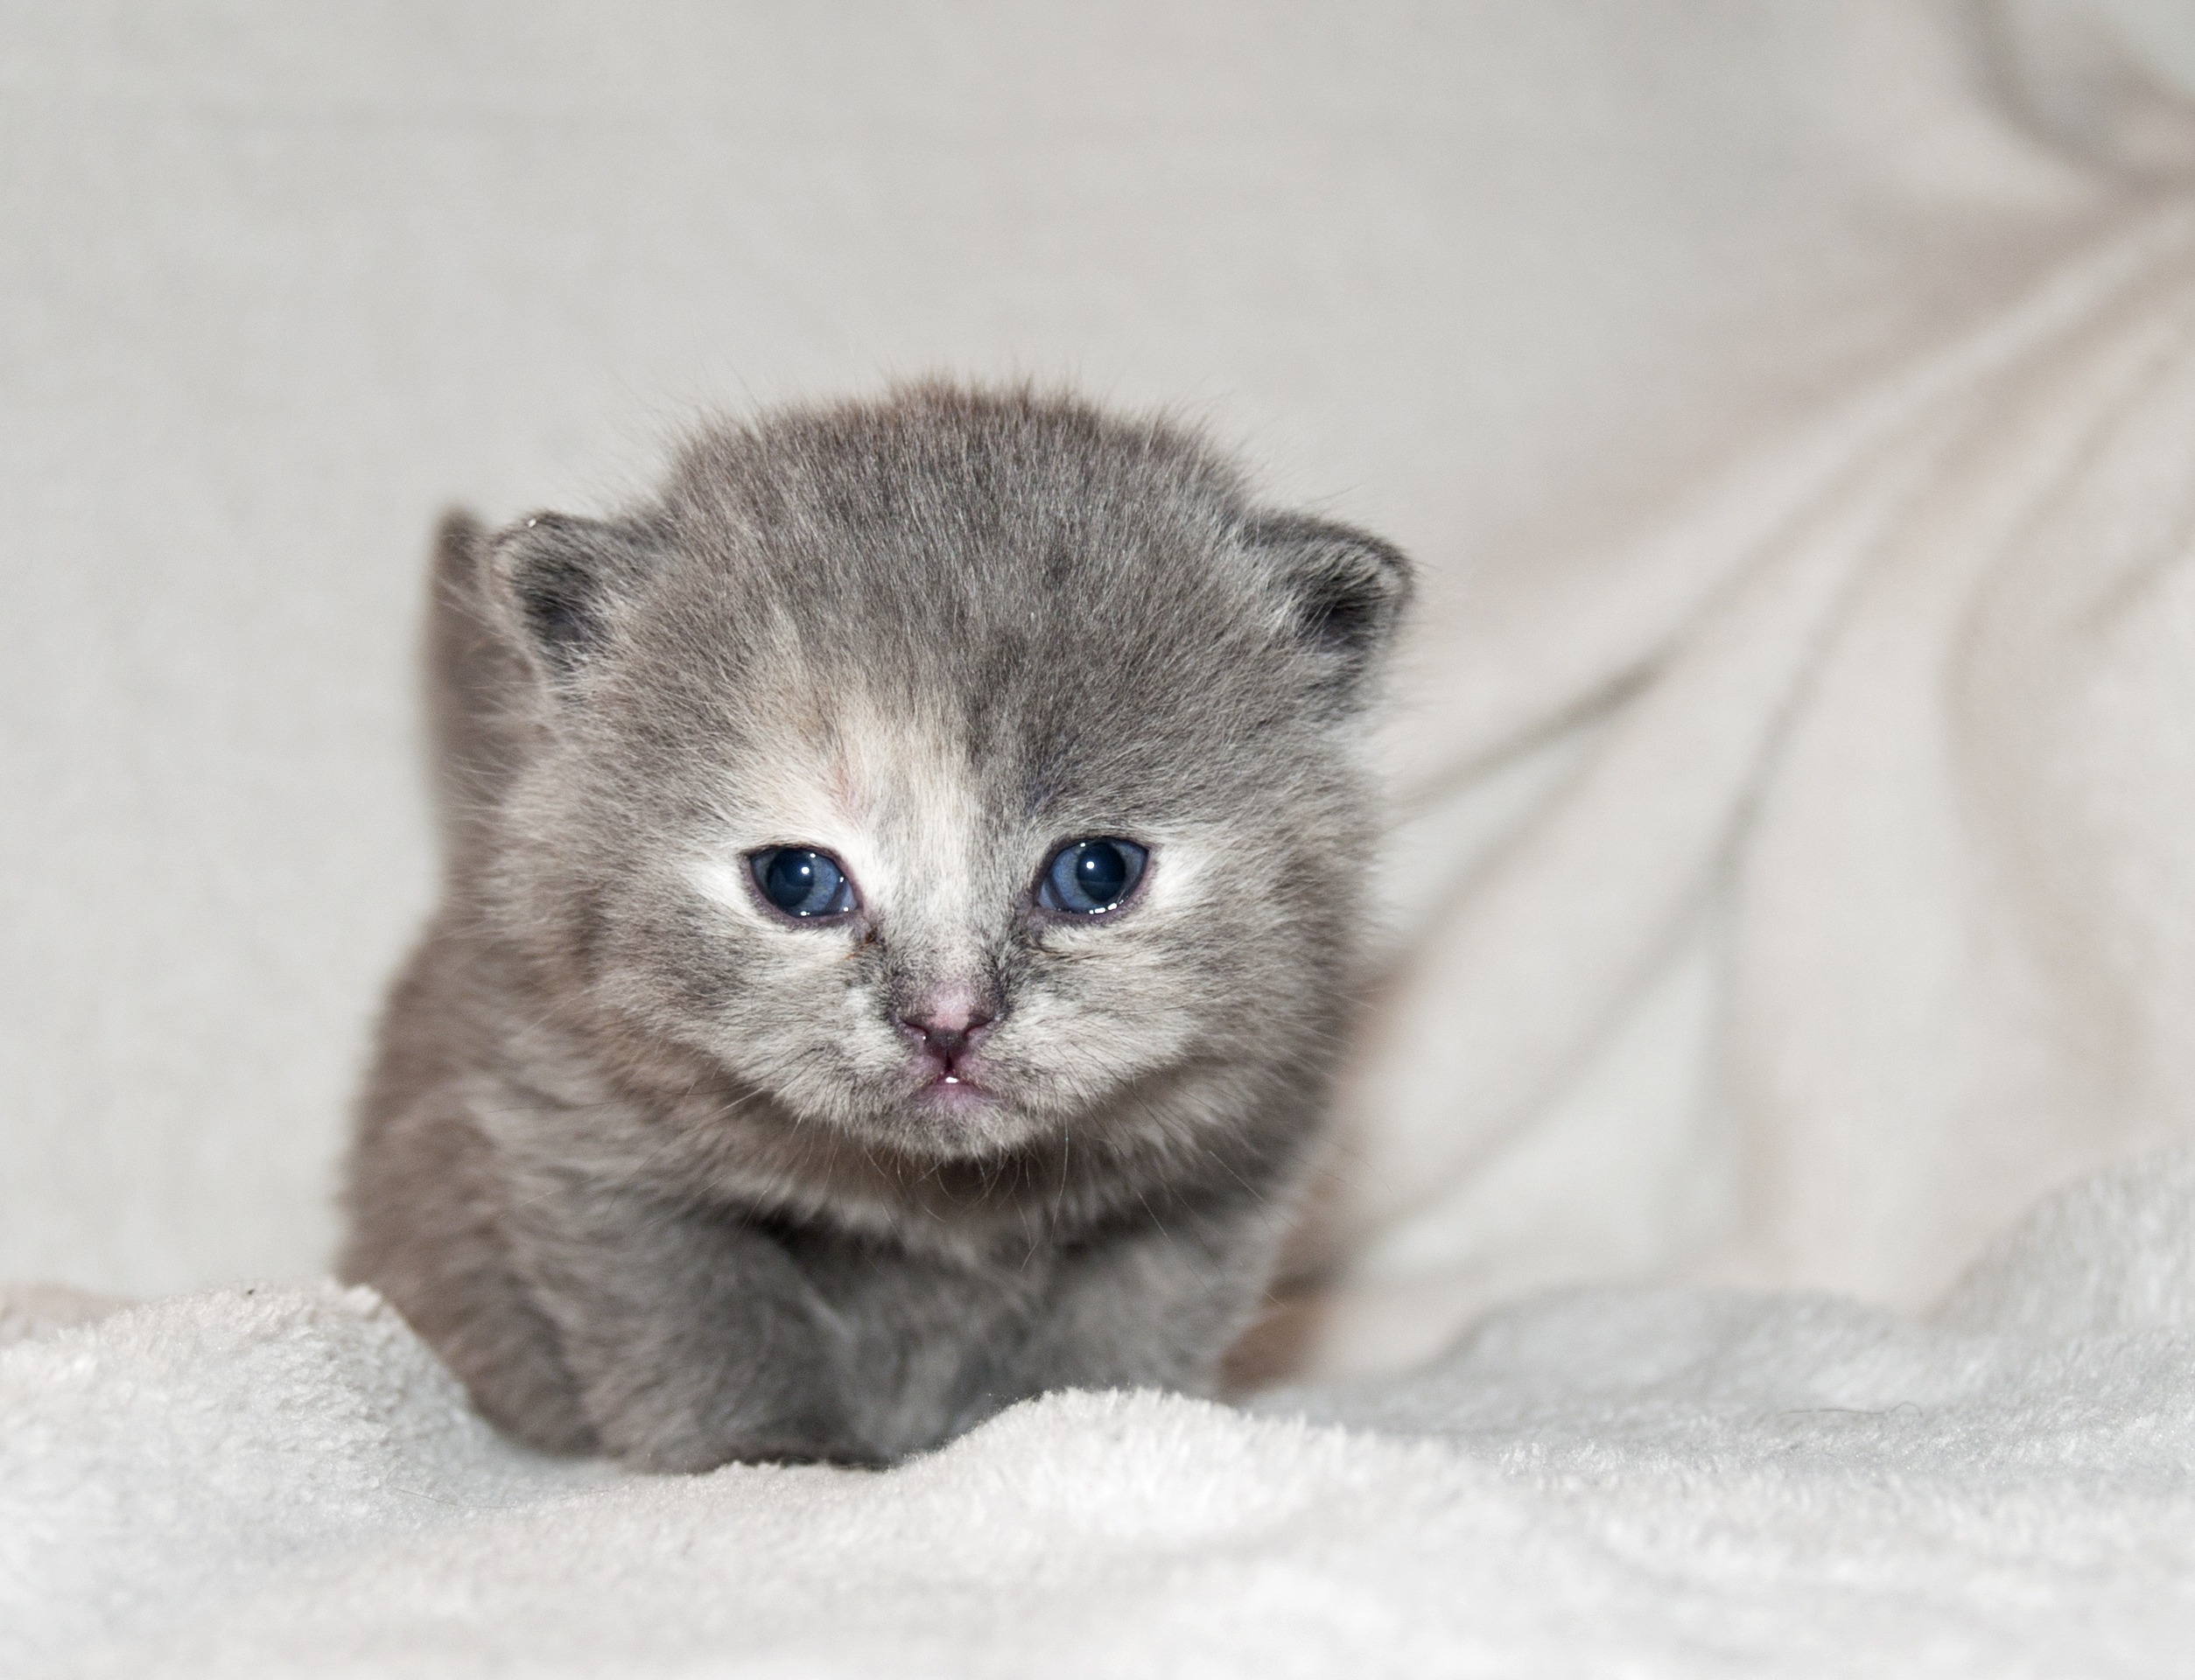
puppy, fluffy, kitten, cat, mammal, whiskers, kitty, vertebrate, british shorthair, scottish fold, russian blue, small to medium sized cats, cat like mammal, carnivoran, domestic short haired cat, british semi longhair